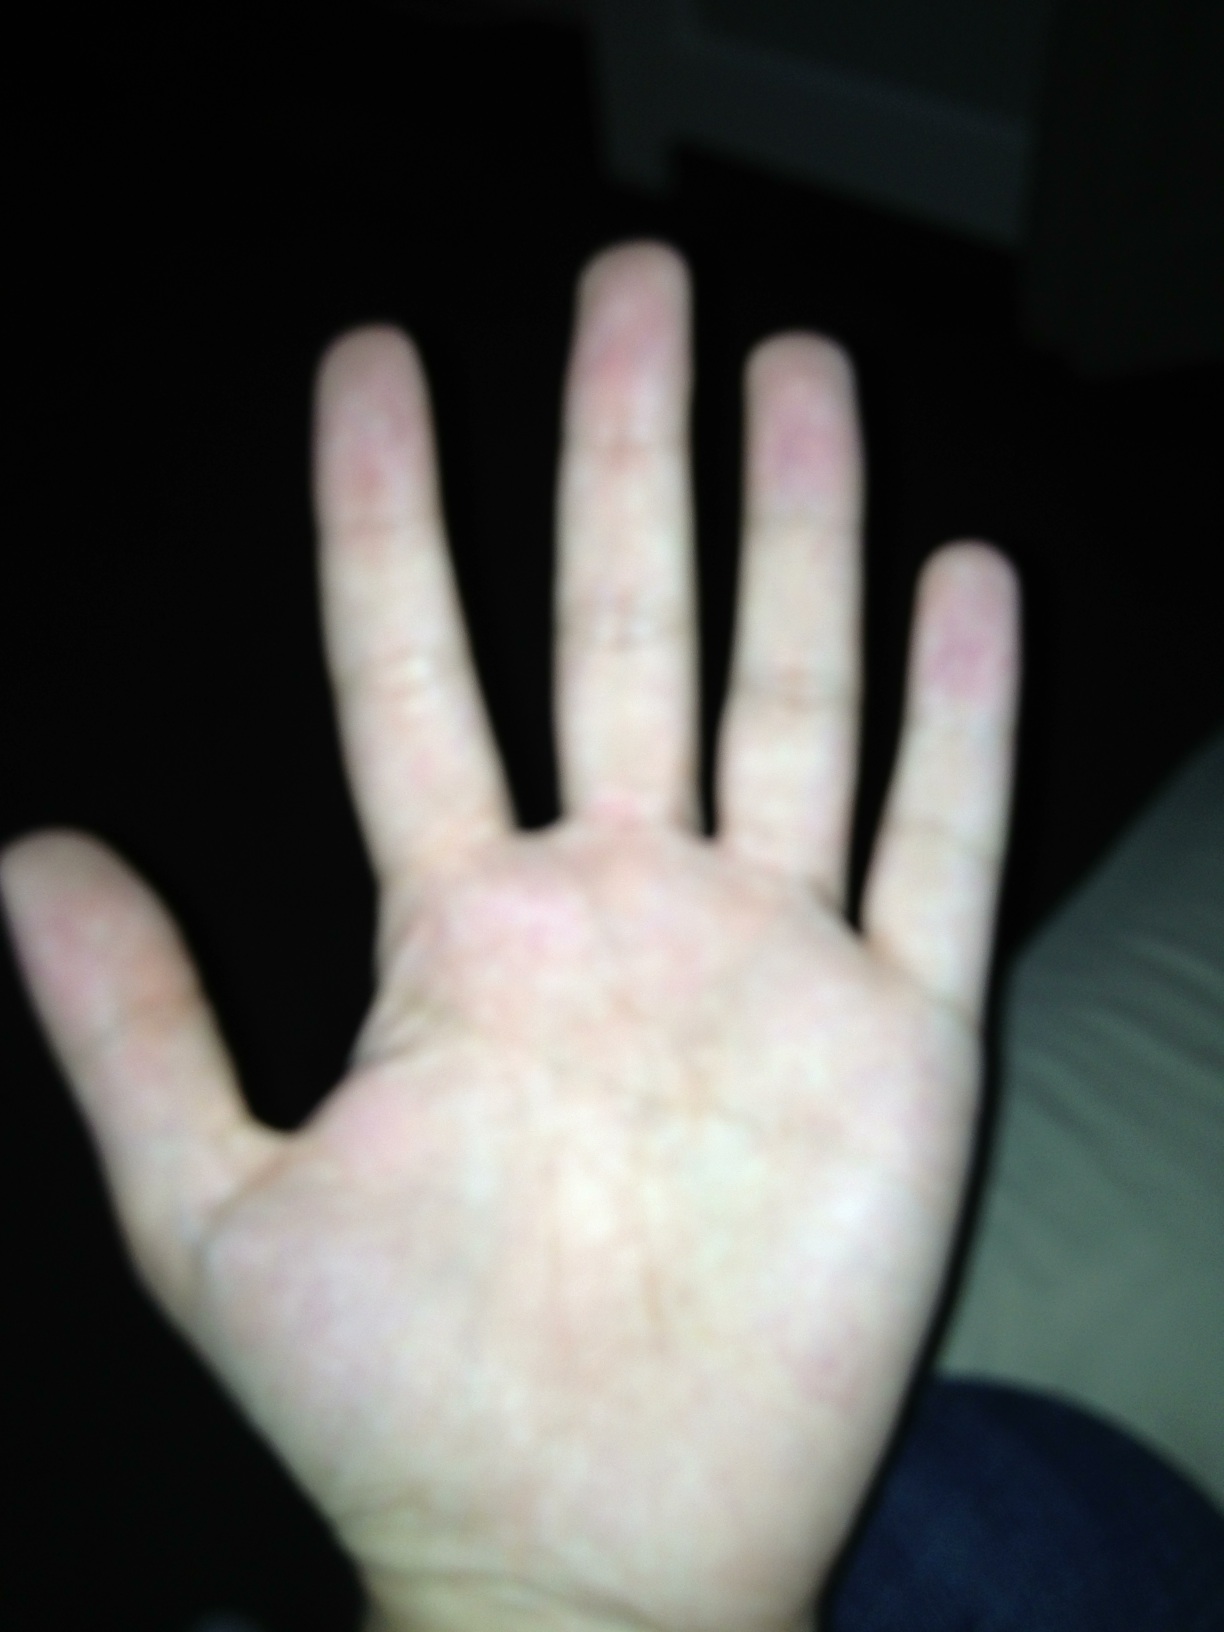Question: How many fingers do I have?
Answer: 5